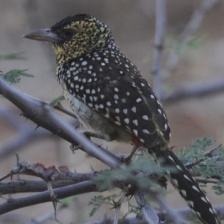
Species: D-ARNAUDS BARBET
Scientific name: TRACHYPHONUS DARNAUDII